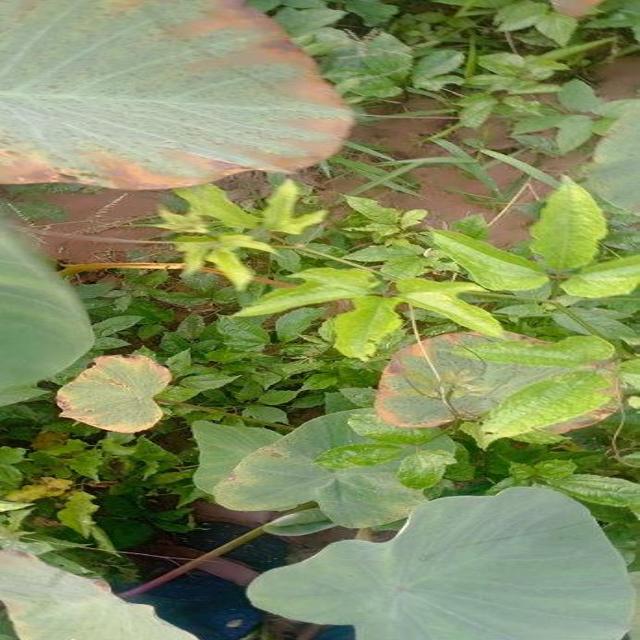
Label: Late_Blight